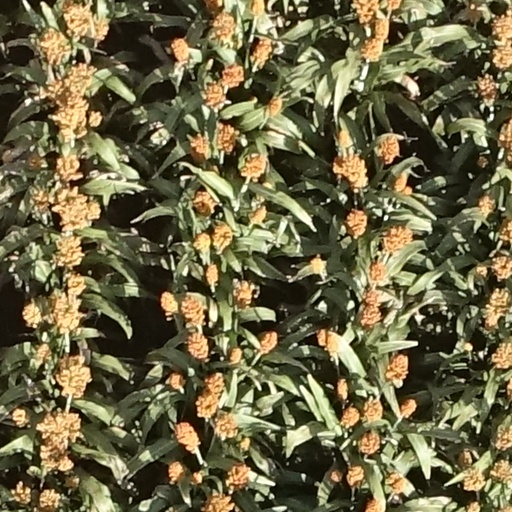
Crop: sorghum